Our Northern Neighbour

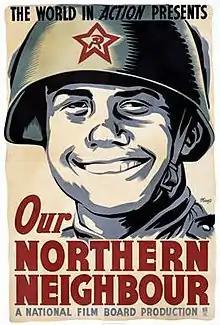
Theatrical film poster created by artist Harry Mayerovitch

Our Northern Neighbour is a film produced in 1944 by Stuart Legg and directed by Tom Daly for the National Film Board of Canada series "The World in Action". The film is narrated by broadcaster Lorne Greene.